Butte–Anaconda Historic District

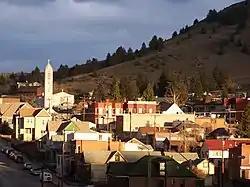

The Butte–Anaconda Historic District is a National Historic Landmark (NHL) that spans parts of Walkerville, Butte and Anaconda, Montana, United States. It has the most resources of any U.S. National Historic Landmark District.